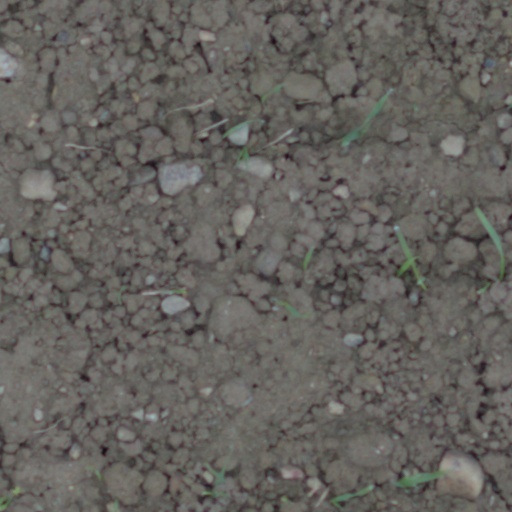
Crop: wheat